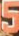
Number: 5